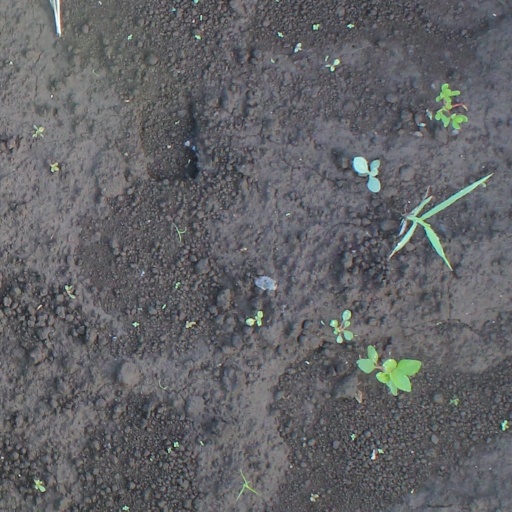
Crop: soybean